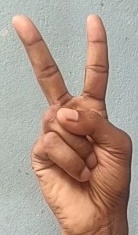
ASL sign: 2